Viktor Crondahl

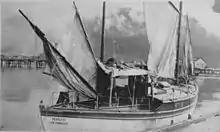
Victor Crondahl aboard Fearless

Viktor finished fourth in the plain high diving competition during the 1912 Summer Olympics in Stockholm, Sweden.